James Audley (died 1272)

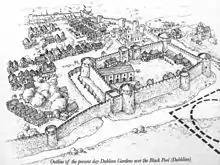
Dublin Castle, seat of the Chief governor of Ireland

Sir James de Audley [Knight], Justiciar of Ireland (c. 1220-1272, sometimes known as Aldithel or Alditheley), was an English baron and magnate. He became Chief governor of Ireland, seated at Dublin Castle, and the son-in-law of crusader William Longespée the Younger.